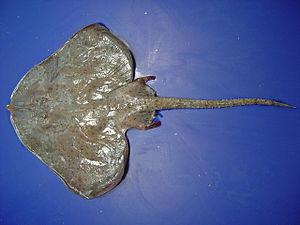
Breviraja est un genre de raies.
Rajidae est une famille de raie.